S6W reactor

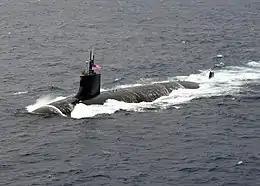

The S6W reactor is a naval reactor used by the United States Navy to provide electricity generation and propulsion on warships. The S6W designation stands for: